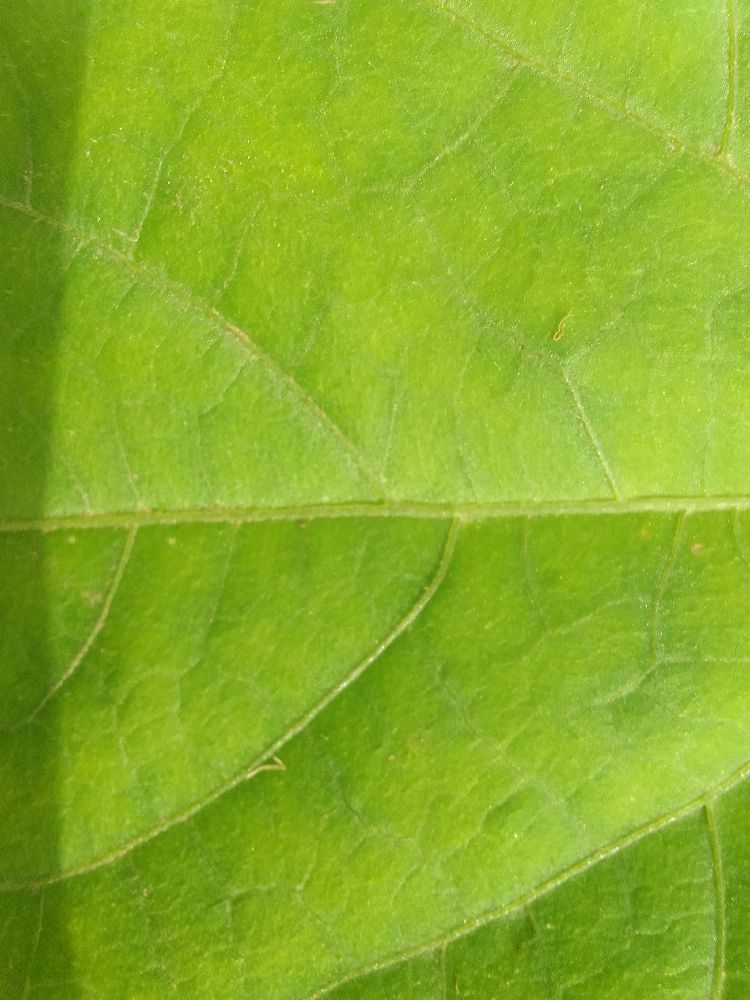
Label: healthy